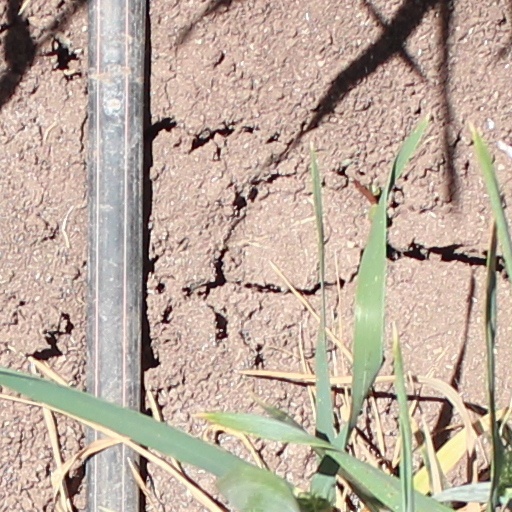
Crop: wheat